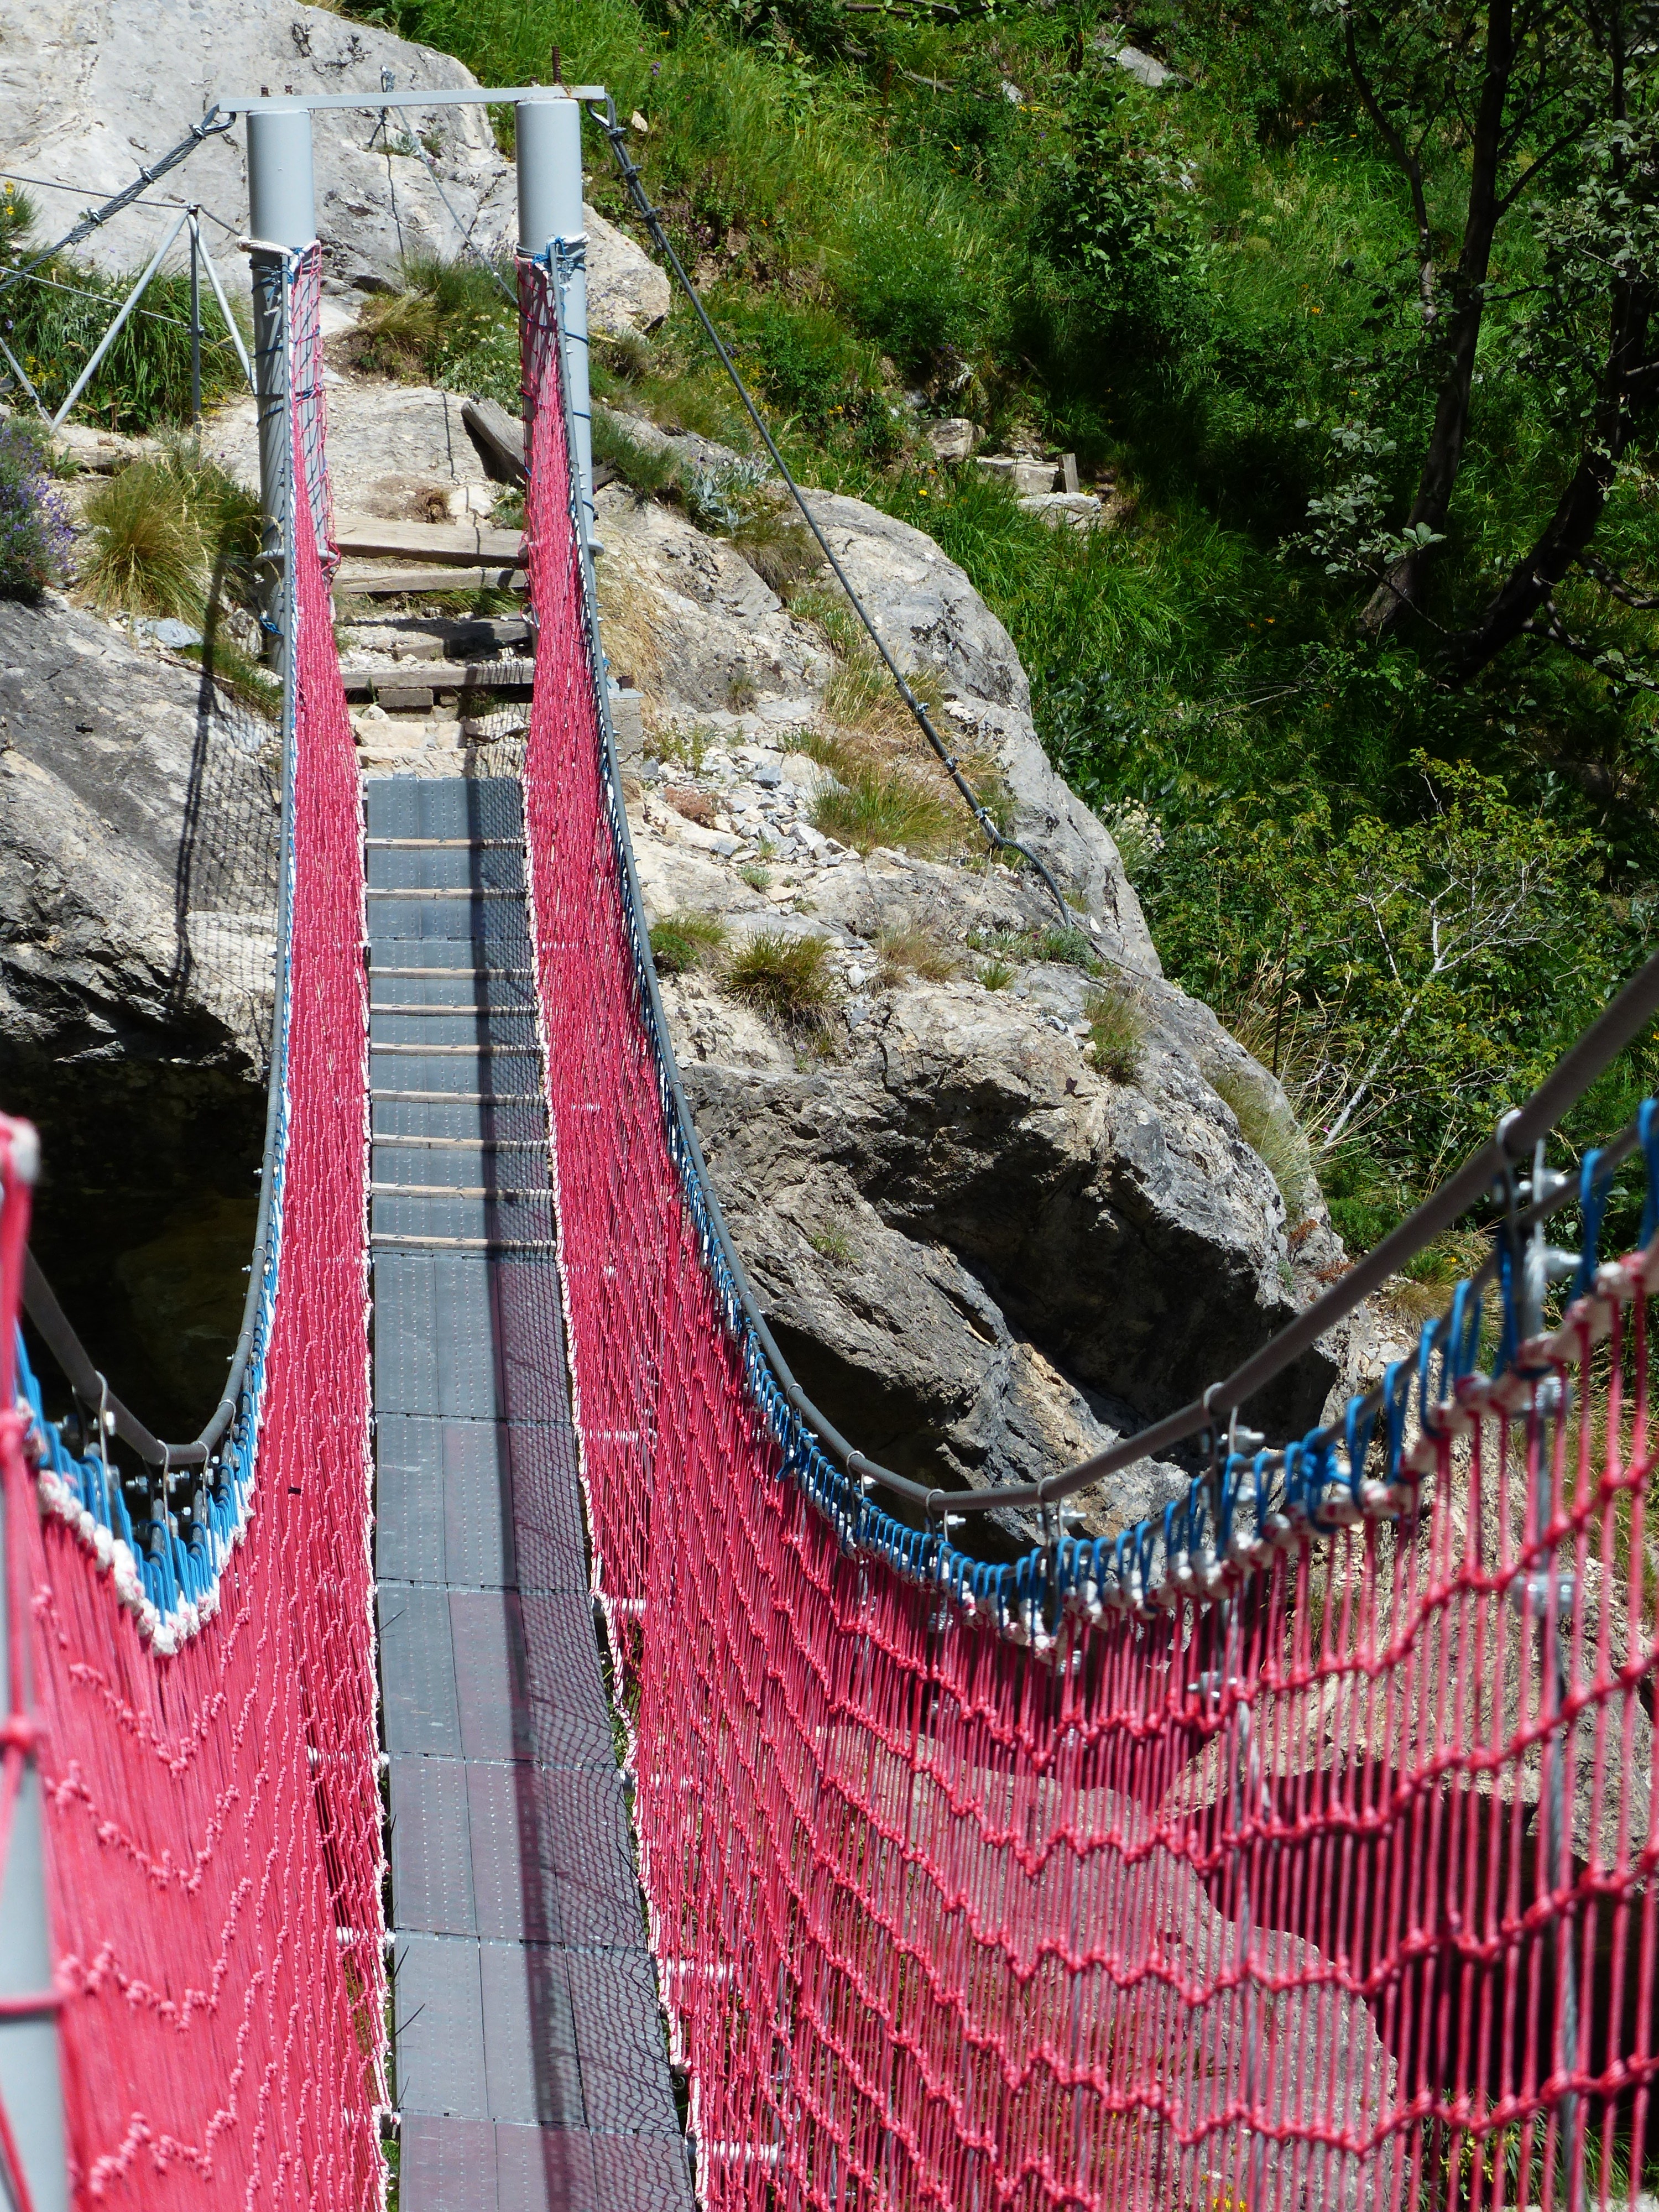
tree, water, bridge, crossing, river, recreation, suspension bridge, red, rope bridge, ropes, shaky, away, stretched, bridge construction, depend, inca rope bridge